Messenger RNA

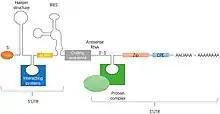
Universal structure of eukaryotic mRNA, showing the structure of the 5' and 3' UTRs.

Untranslated regions (UTRs) are sections of the mRNA before the start codon and after the stop codon that are not translated, termed the five prime untranslated region (5' UTR) and three prime untranslated region (3' UTR), respectively. These regions are transcribed with the coding region and thus are exonic as they are present in the mature mRNA. Several roles in gene expression have been attributed to the untranslated regions, including mRNA stability, mRNA localization, and translational efficiency. The ability of a UTR to perform these functions depends on the sequence of the UTR and can differ between mRNAs. Genetic variants in 3' UTR have also been implicated in disease susceptibility because of the change in RNA structure and protein translation.